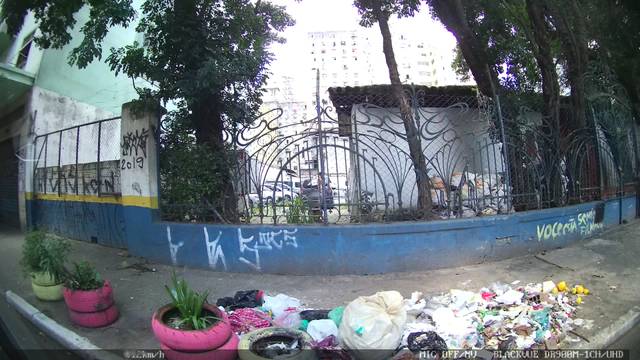
Region: Brazil
Coordinates: -23.54, -46.642